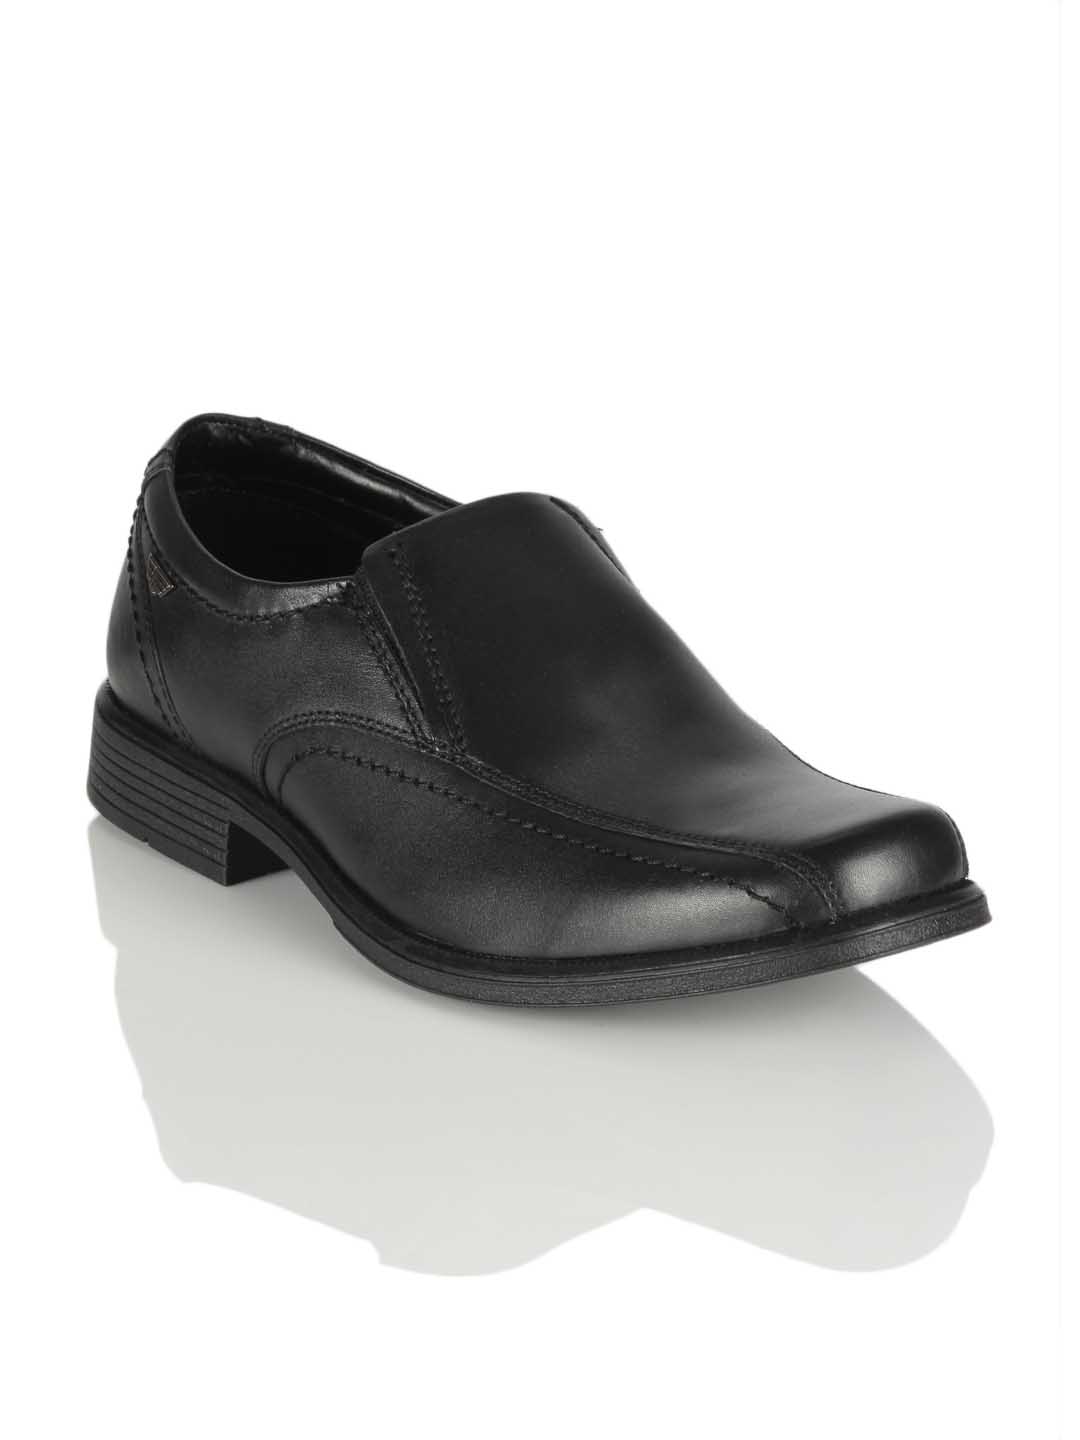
Red Tape Men Black Formal Shoes
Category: Footwear / Shoes / Formal Shoes
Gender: Men
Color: Black
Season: Winter 2018
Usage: Formal